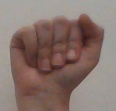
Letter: saad